Question: Please indicate a possible affordance area of the sit_on_bench that can be used for sitting on
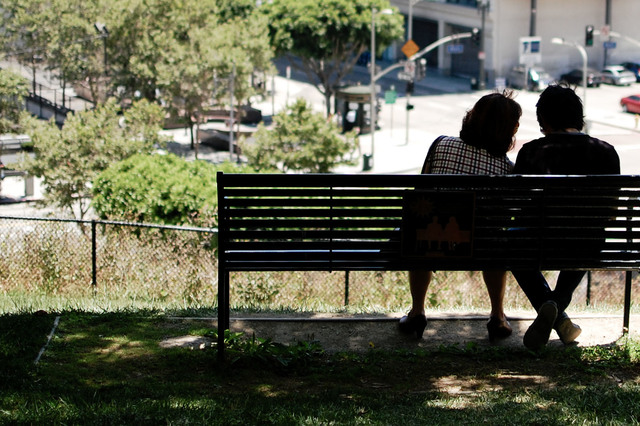
Answer: [228.5, 241, 635.5, 269]